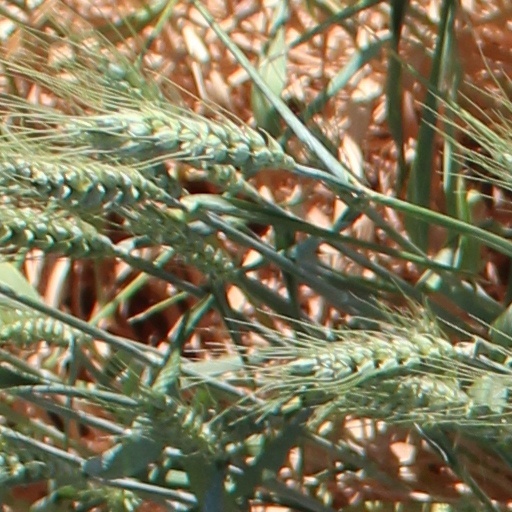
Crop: wheat